Al Masmak Palace

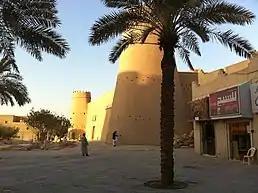

In each of the corners of the mosque are conical towers, each approximately high. The towers are accessed through staircases located inside them. The walls of the towers are especially thick, with a thickness of .